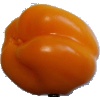
Label: Pepper Yellow 1